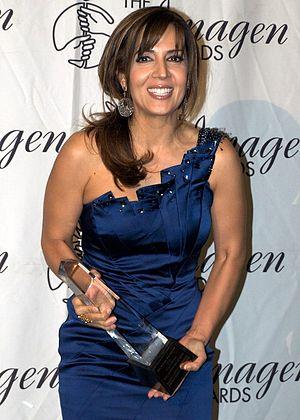
María Canals Barrera est une actrice américaine née le 28 septembre 1966 à Miami.
Theresa Russo est un personnage fictif issu de la série Les Sorciers de Waverly Place, interprété par Maria Canals Barrera. Il s'agit d'un personnage de second plan. D'origine mexicaine, elle est mariée à Jerry Russo, avec qui elle a eu trois enfants : Justin, Alex et Max. Elle gère la sandwicherie de Waverly Place avec son mari et tente de garder une longueur d'avance sur les pitreries magiques de ses enfants. Mais concernant les problèmes ordinaires rencontrés par tous les adolescents, elle est toujours prête à prodiguer ses conseils maternels. Pour l'épouser, Jerry décide de céder ses pouvoirs de sorciers à son frère Kelbo. Elle a aussi un frère, Ernesto.